Melbourne International Exhibition

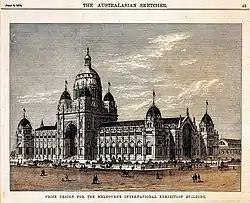
Prize Design for the Melbourne International Exhibition Building. 1878

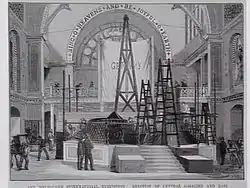
Preparations for the exhibition

The Melbourne International Exhibition was held from 1 October 1880 until 30 April 1881. It was the second international exhibition to be held in Australia, the first being held the previous year in Sydney. 1.459 million people visited the exhibition, made a profit of £1,570. The exhibition was also opened for entertainment and tourism.